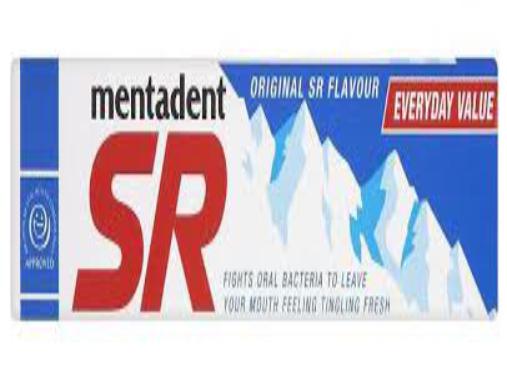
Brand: mentadent sr
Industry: Necessities